Stegomastodon

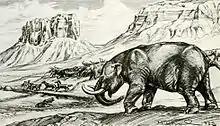
Restoration of a "S. mirificus" herd

"Stegomastodon mirificus" is known from NMNH 10707, a roughly 30-year-old male, of which most of the skeleton has been found. Alive, it stood about tall, with a weight around . Unlike more primitive gomphotheres like "Gomphotherium", it lacked lower tusks and had a shortened lower jaw. The upper tusks curved upward and were about long, and lacked enamel bands. The tall head and robust lower jaw suggest a strong vertical bite. "Stegomastodon"'s third molars molars had at least 5 lophs (ridge-like structures), greater than previous gomphotheres. The strong bite and increased tooth complexity are suggested to be adaptations to a grazing diet.